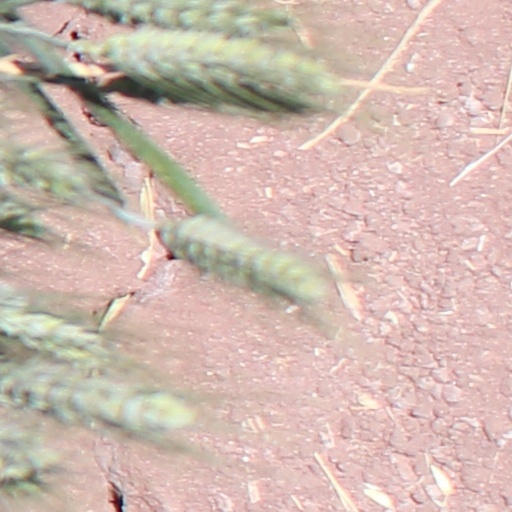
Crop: wheat